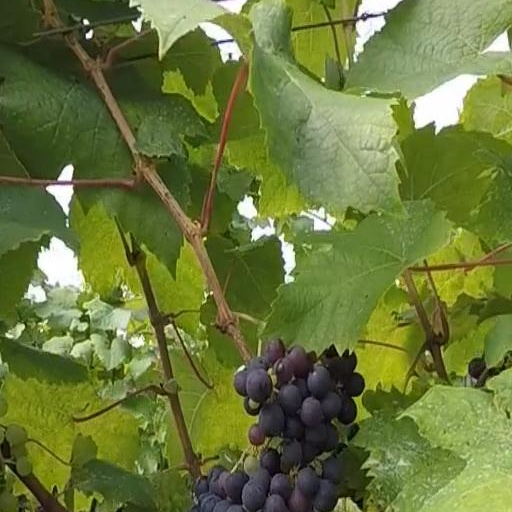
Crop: grape